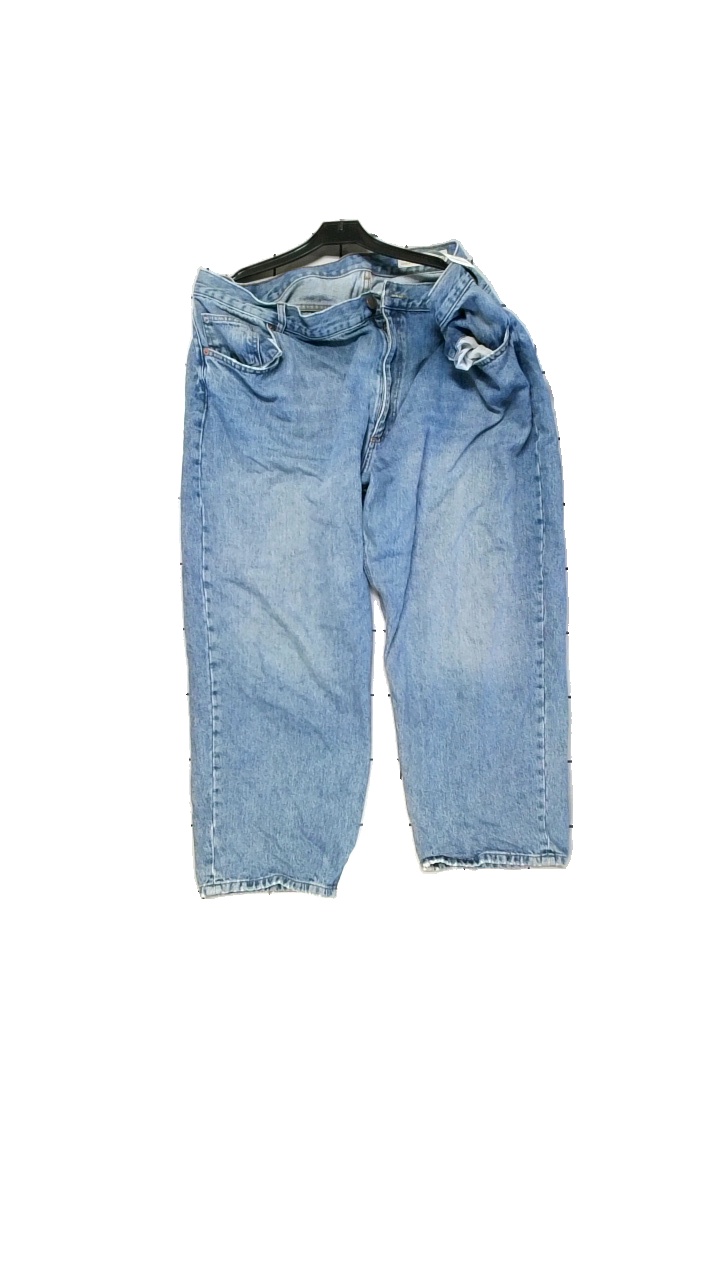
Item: Blazer (Unisex)
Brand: Asos
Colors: Blue
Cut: None
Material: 100% Bomull
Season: All
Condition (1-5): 3
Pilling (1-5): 3
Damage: none
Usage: Reuse
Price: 50-100